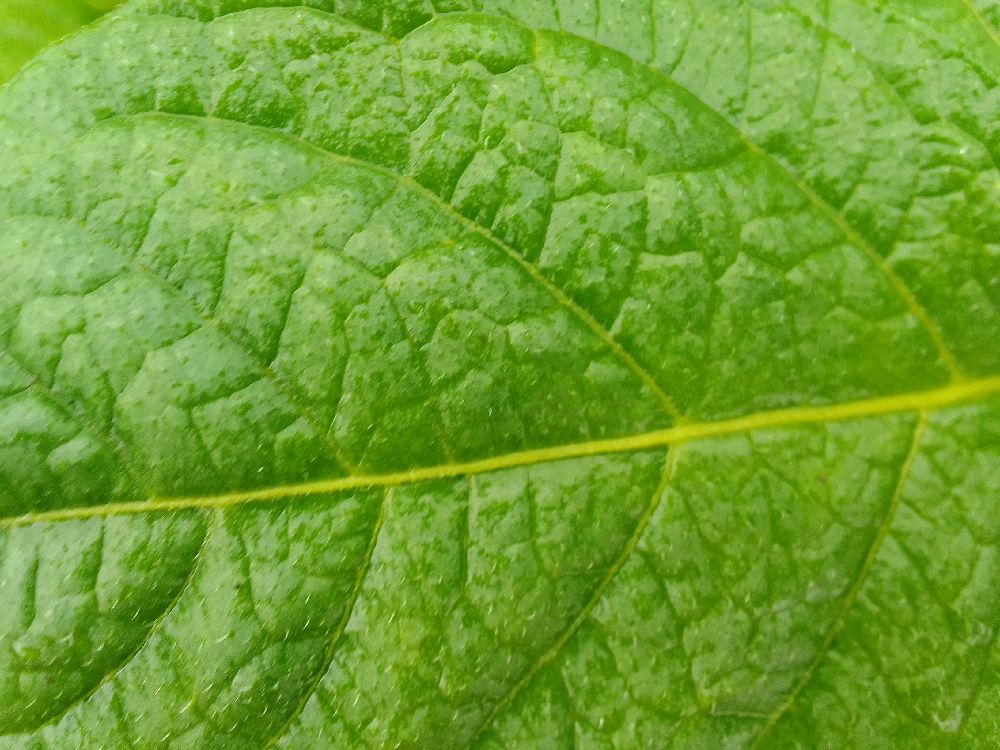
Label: Healthy